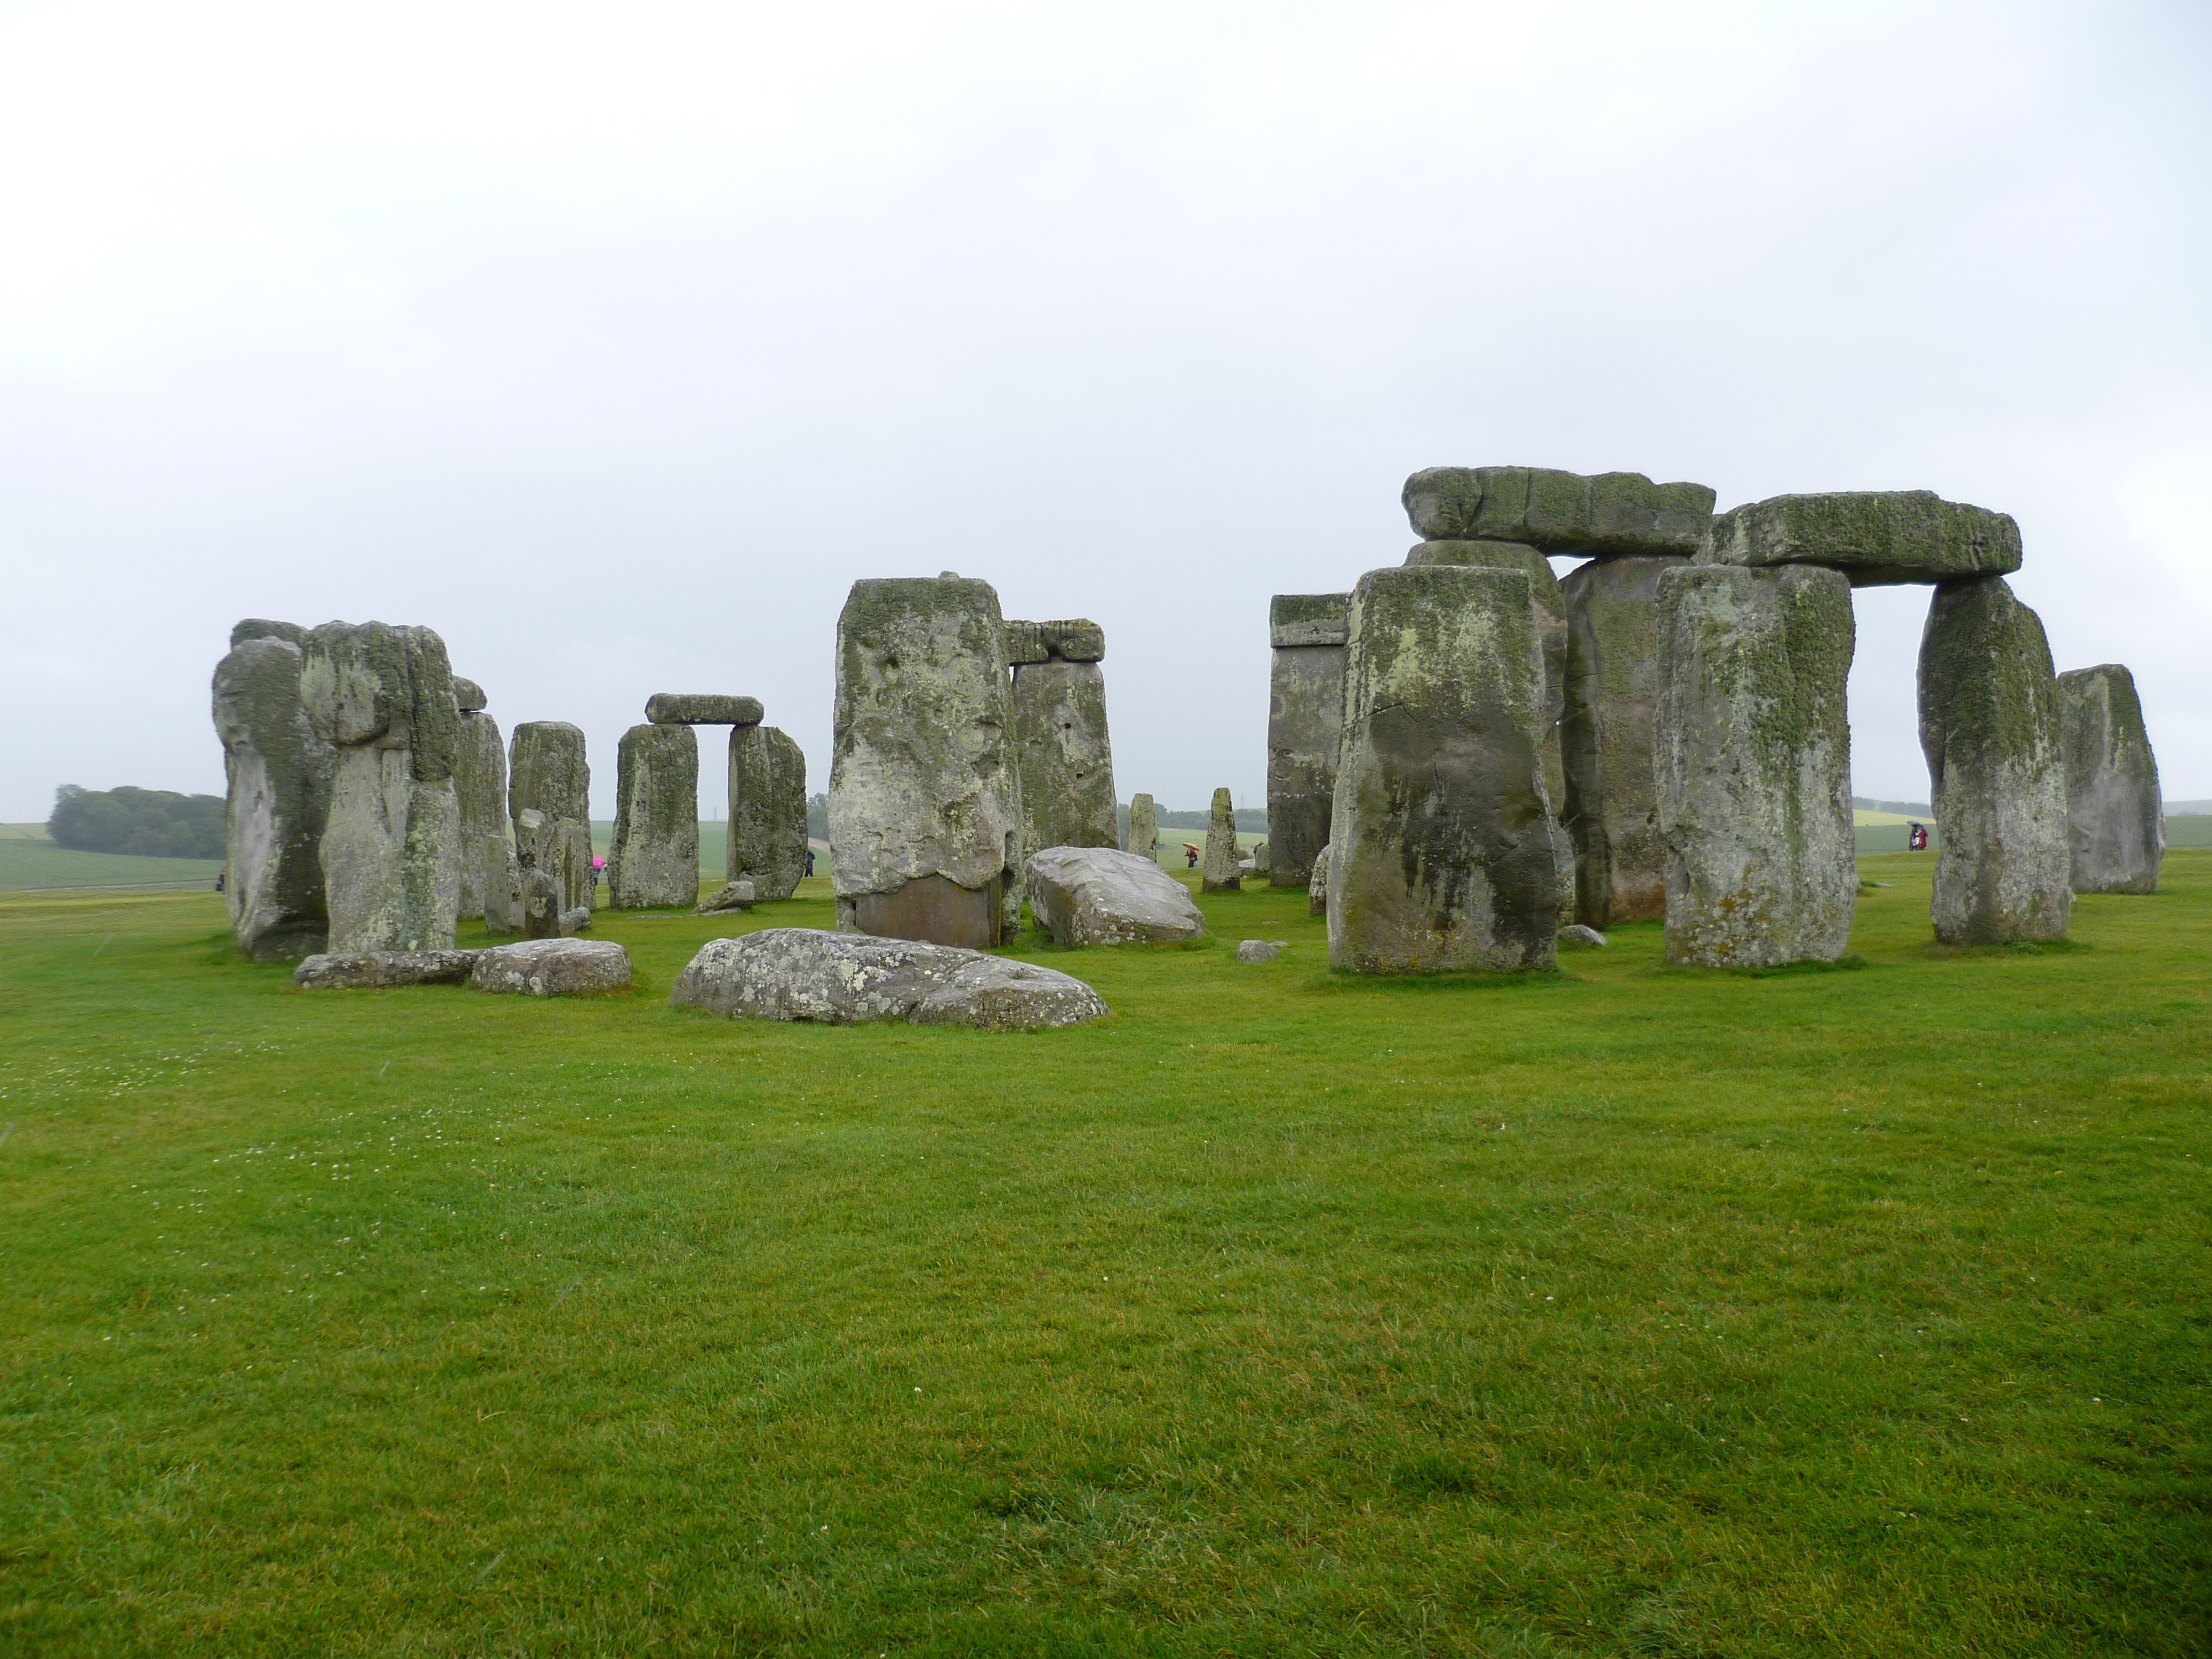
rock, building, stone, monument, historic, fortification, england, ruins, english, abbey, stonehenge, archaeological site, megalith, historic site, ancient history